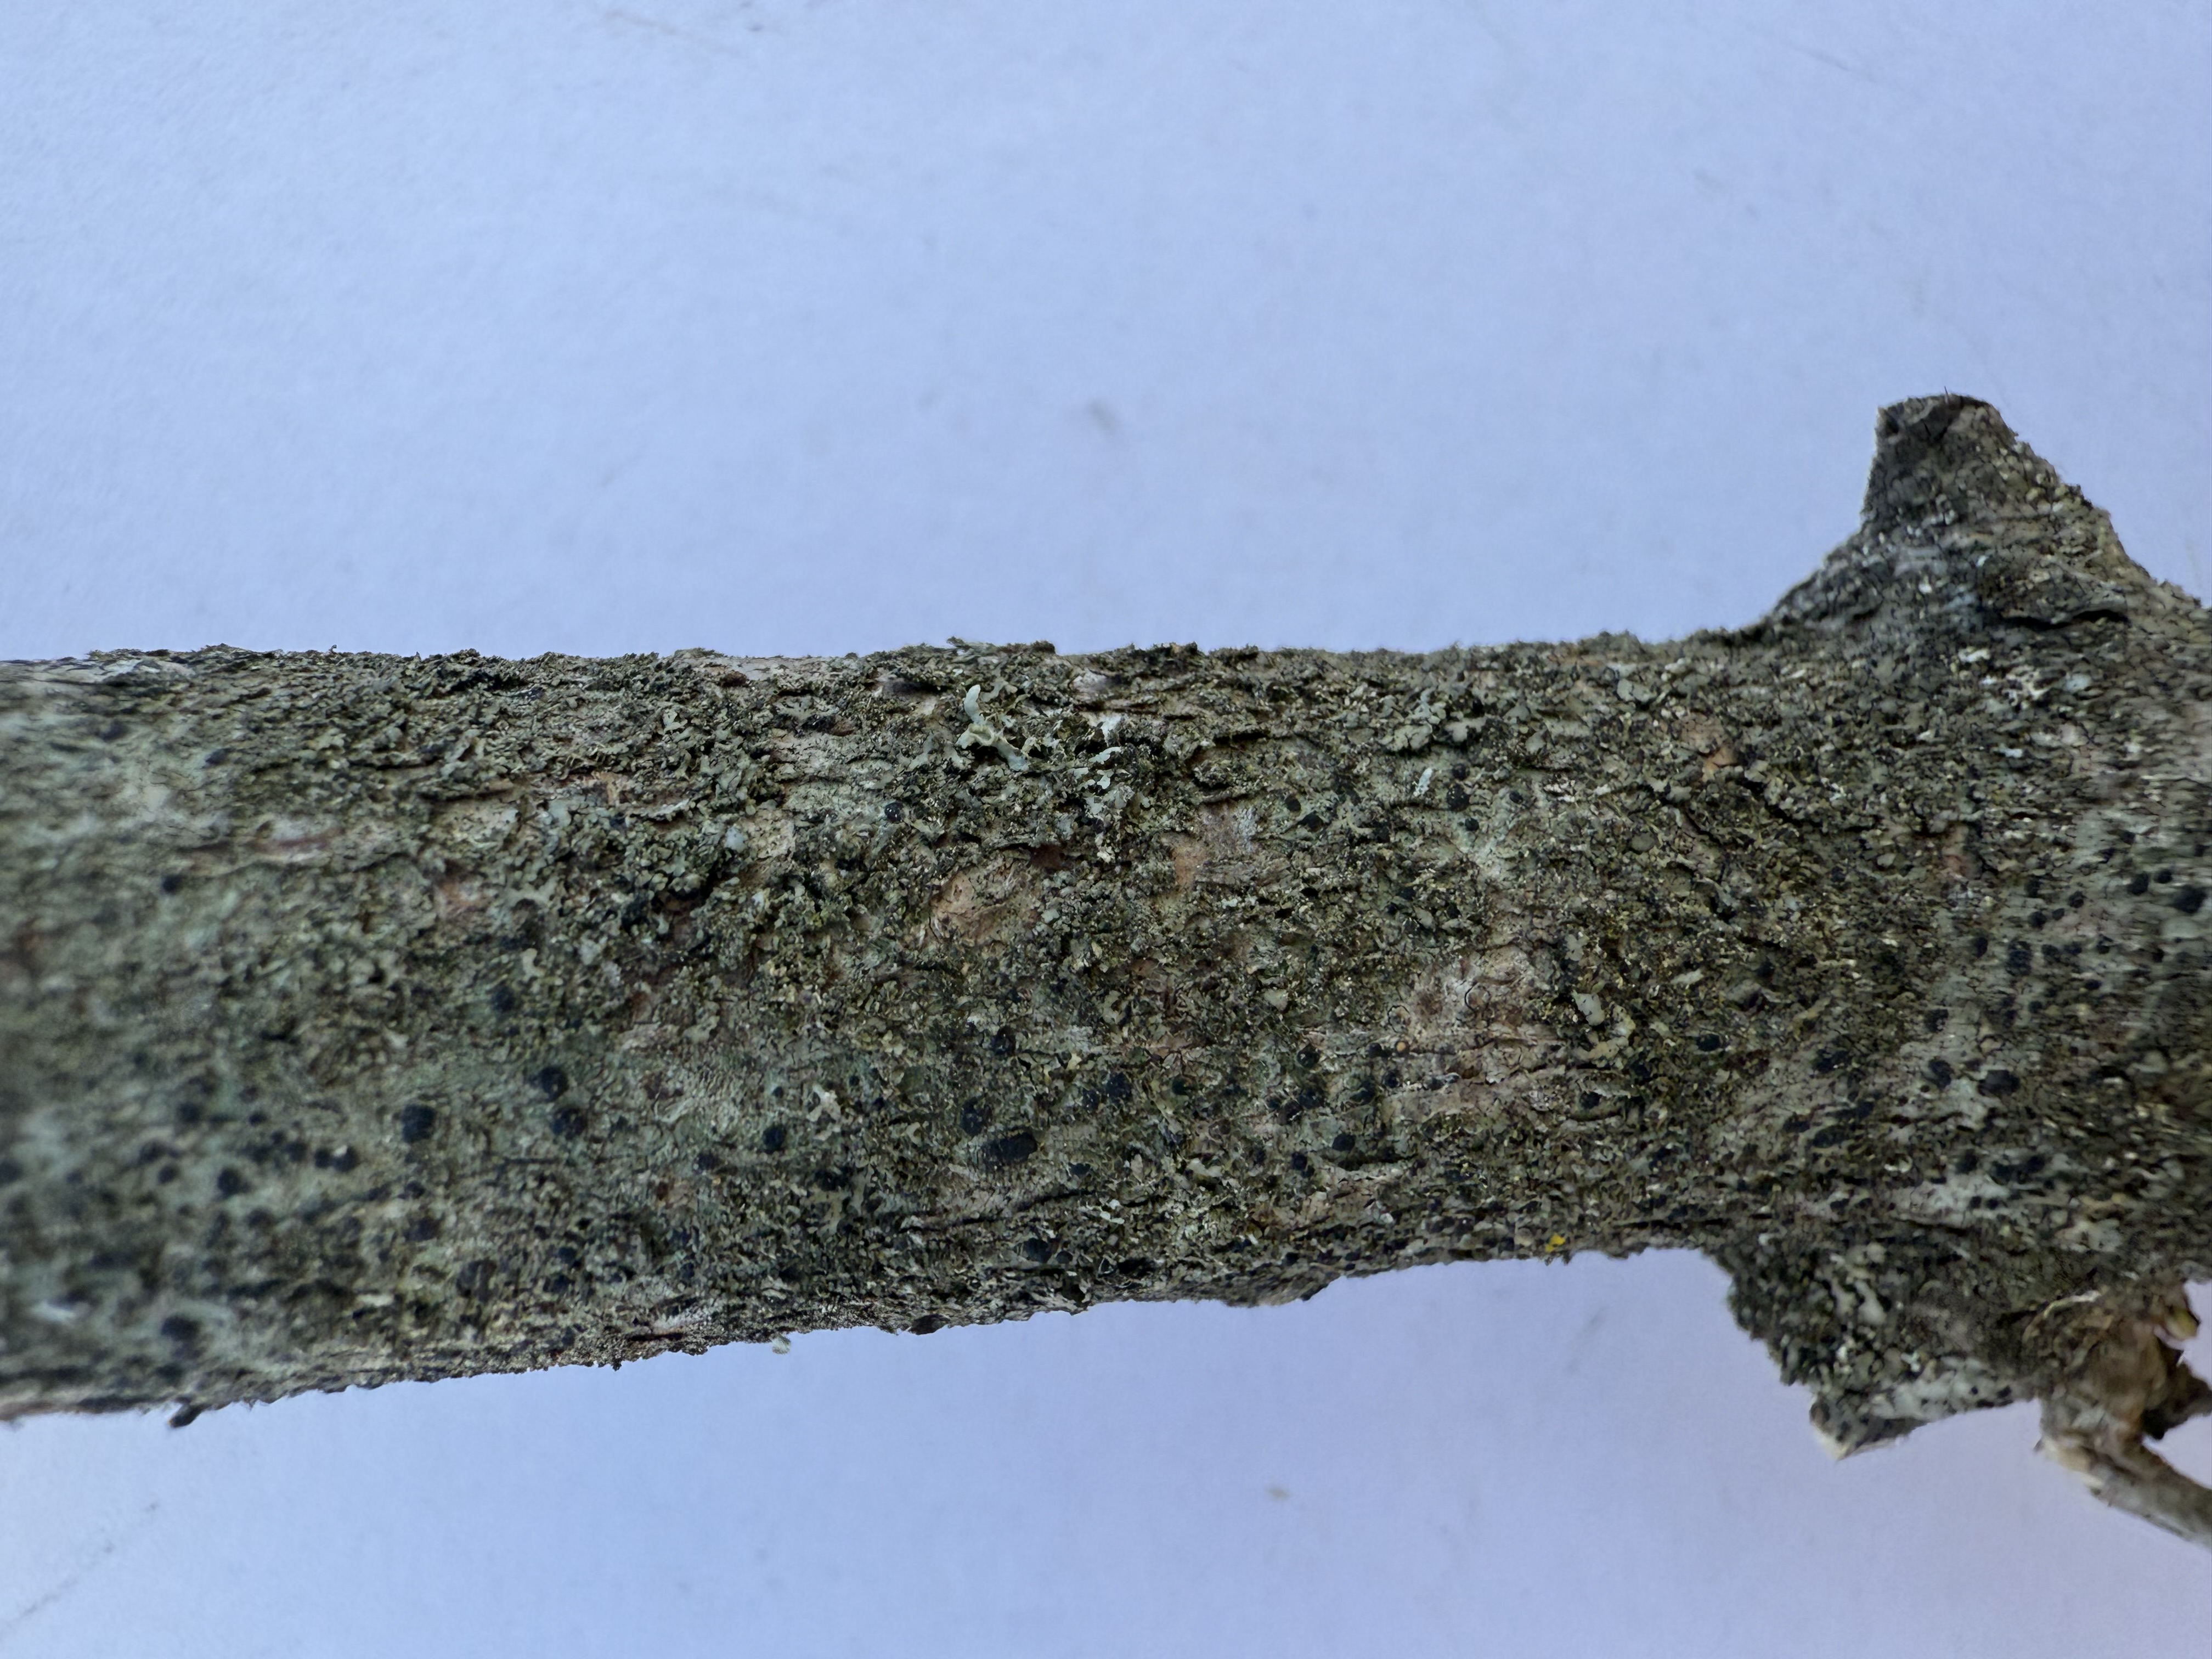
Variety: Cornelian Cherry